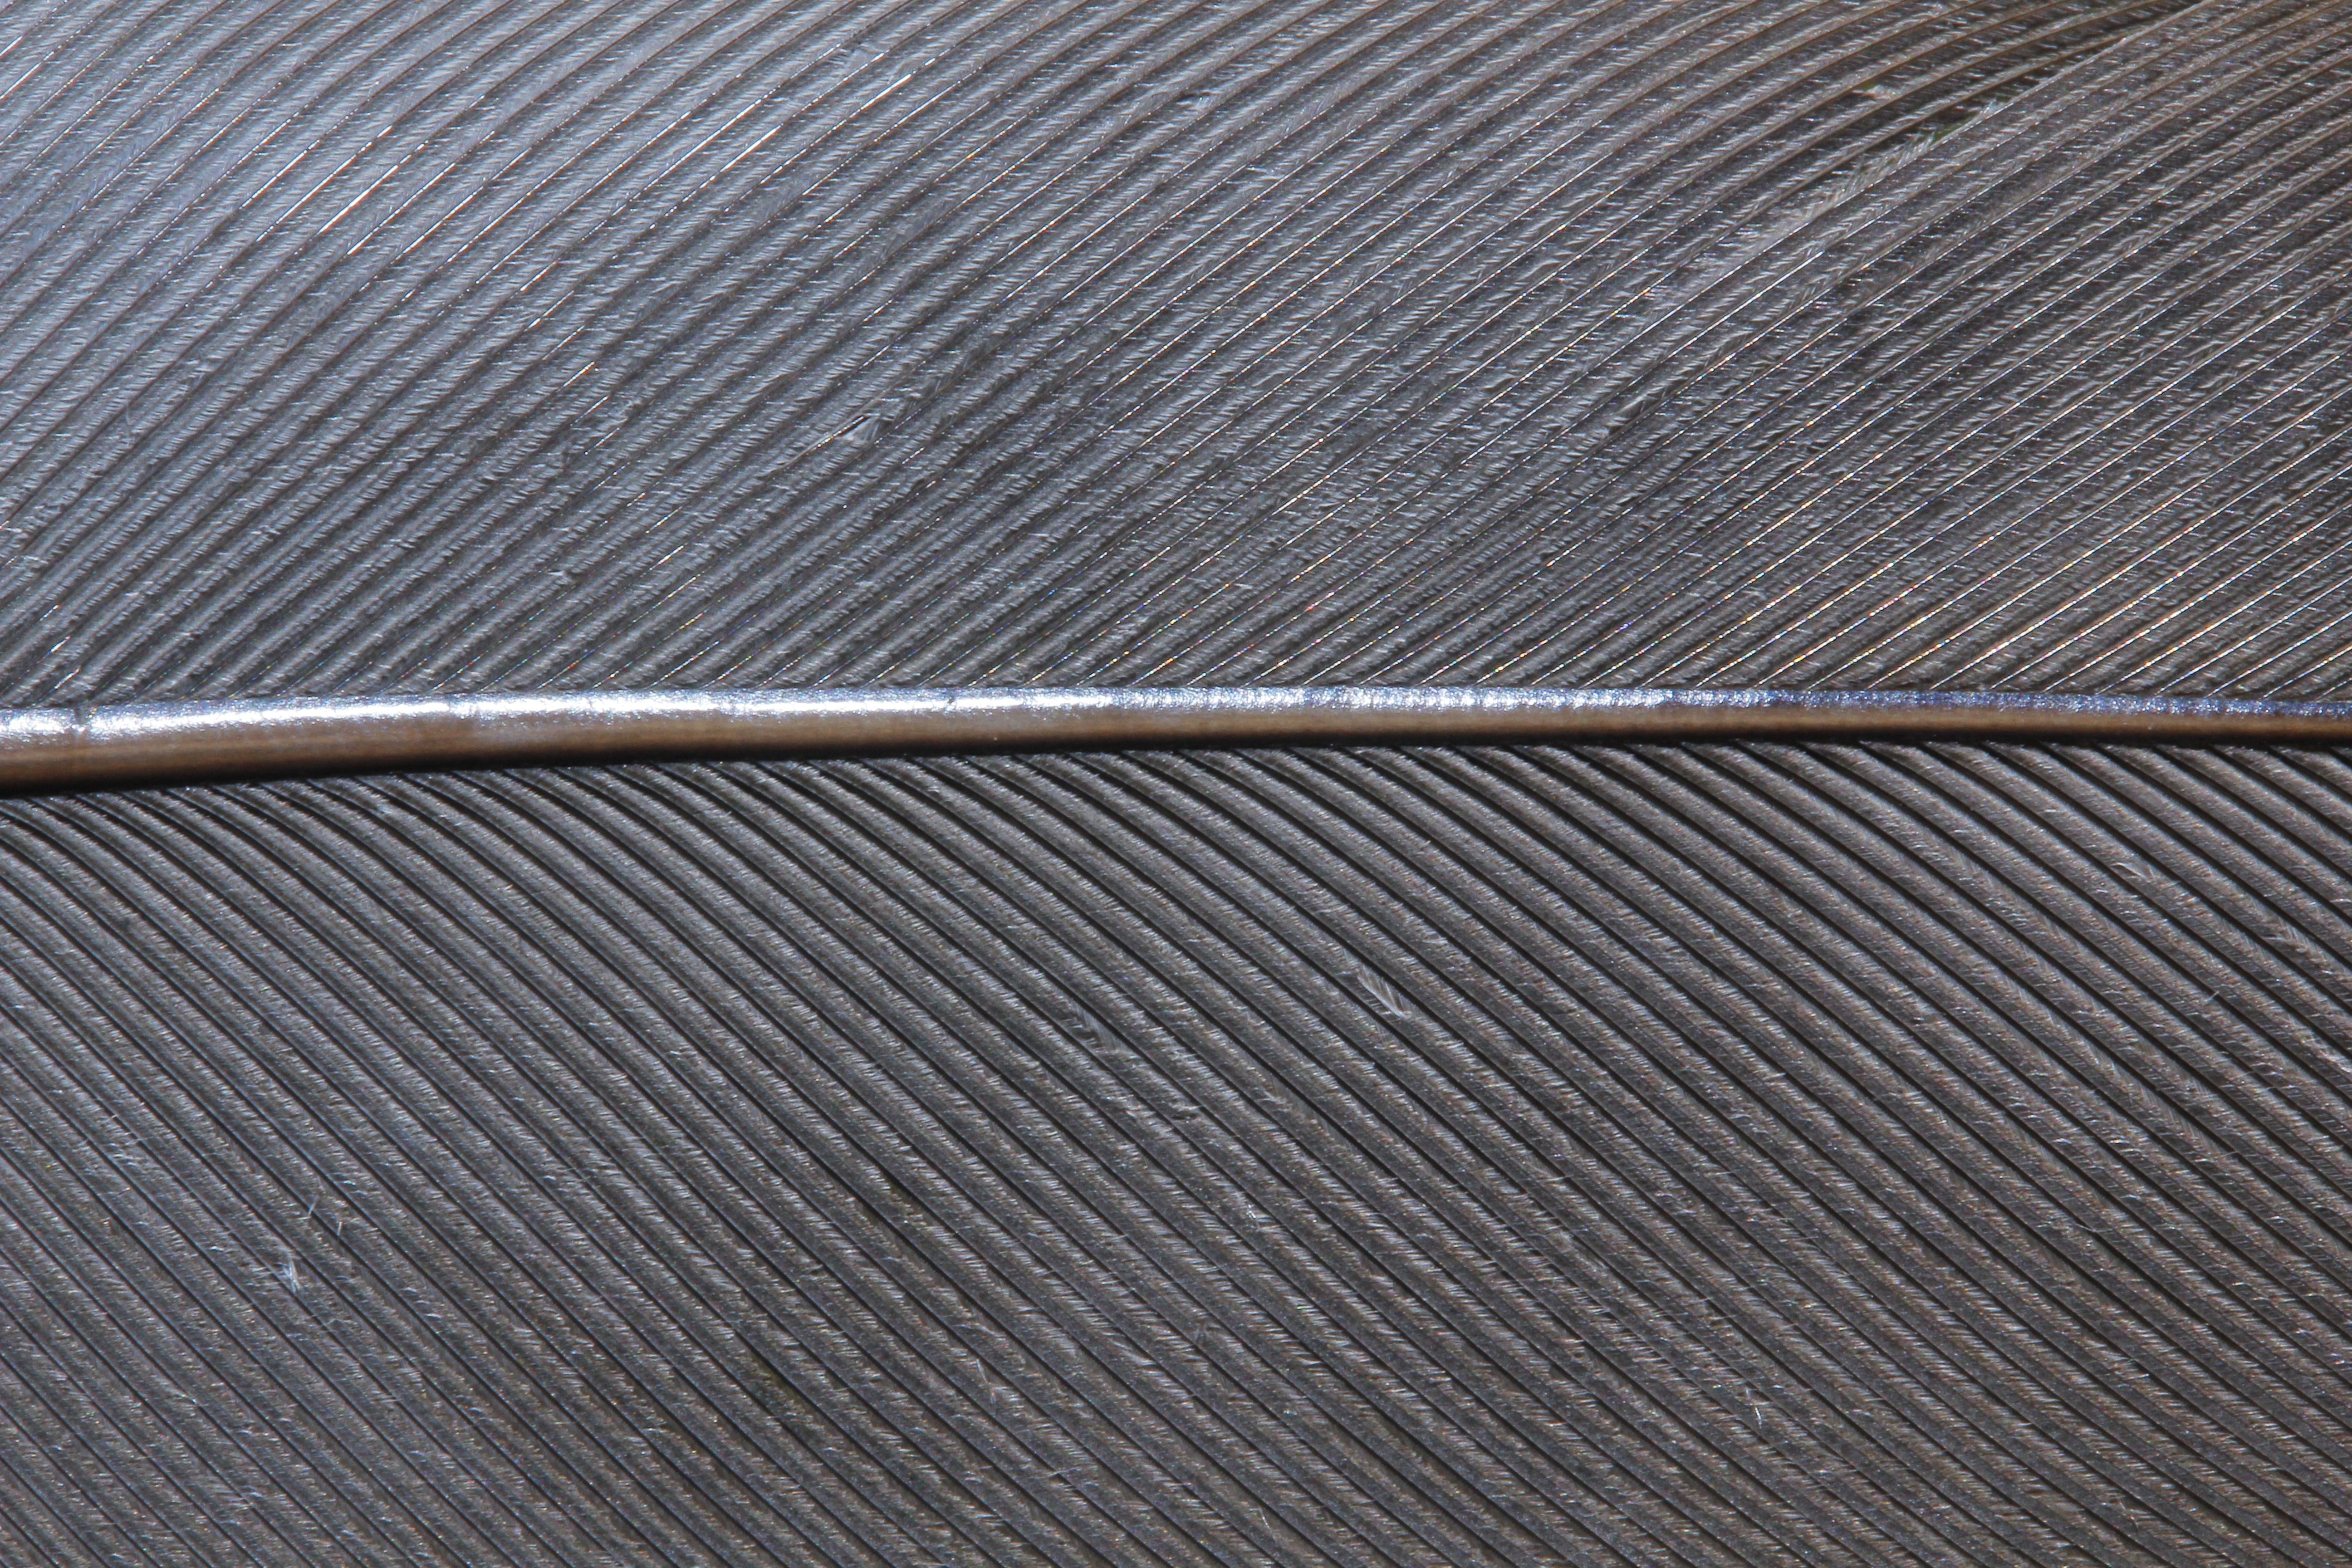
wing, wood, floor, steel, line, spring, metal, close, material, grey, net, mesh, iron, flooring, bird feather, steel spring